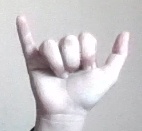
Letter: ya